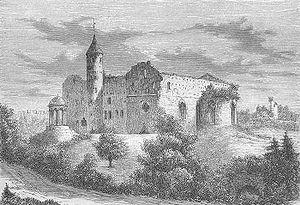
Haapsalu est une ville de la côte Ouest de l'Estonie, dans le comté de Lääne. En 2004, la population est de 11 876 habitants. Elle est surnommée la Venise de la Baltique et demeure une station balnéaire prisée par les touristes.